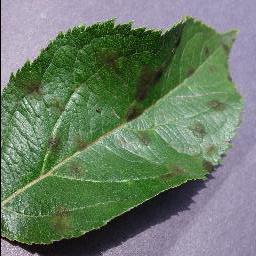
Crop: apple
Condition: scab